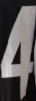
Number: 4